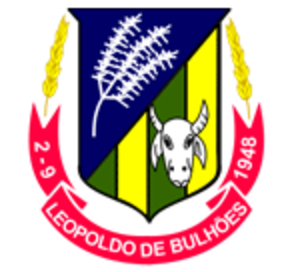
Leopoldo de Bulhões est une municipalité brésilienne de l'État de Goiás et la microrégion de Goiânia.